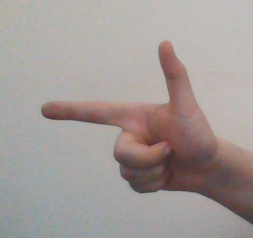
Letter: yaa